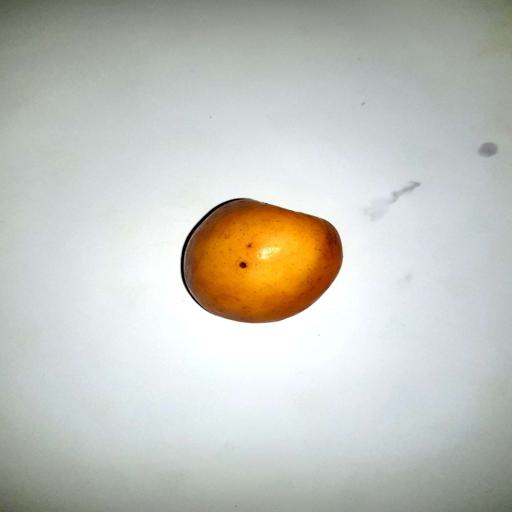
Label: bruised